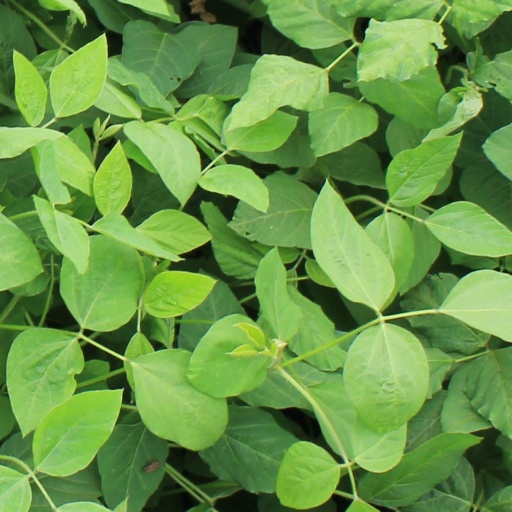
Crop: soybean